Kylie Minogue

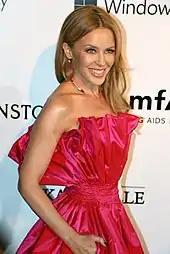
An image of Kylie Minogue wearing a pink dress, looking at a distance and smiling.

In January 2007, Madame Tussauds in London unveiled its fourth waxwork of Minogue. During the same week a bronze cast of her hands was added to Wembley Arena's "Square of Fame". In 2007, a bronze statue of Minogue was unveiled at Melbourne Docklands for permanent display.